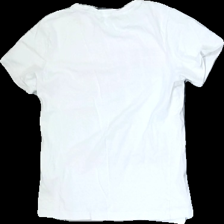
View: back
Type: T-shirt
Category: Children
Brand: H&M
Colors: White, Multicolor, Green, Orange, Black, Blue
Material: 100%cotton
Pattern: Other
Cut: Regular, C-collar
Size: 134
Season: Summer
Price range: <50
Recommended usage: Reuse